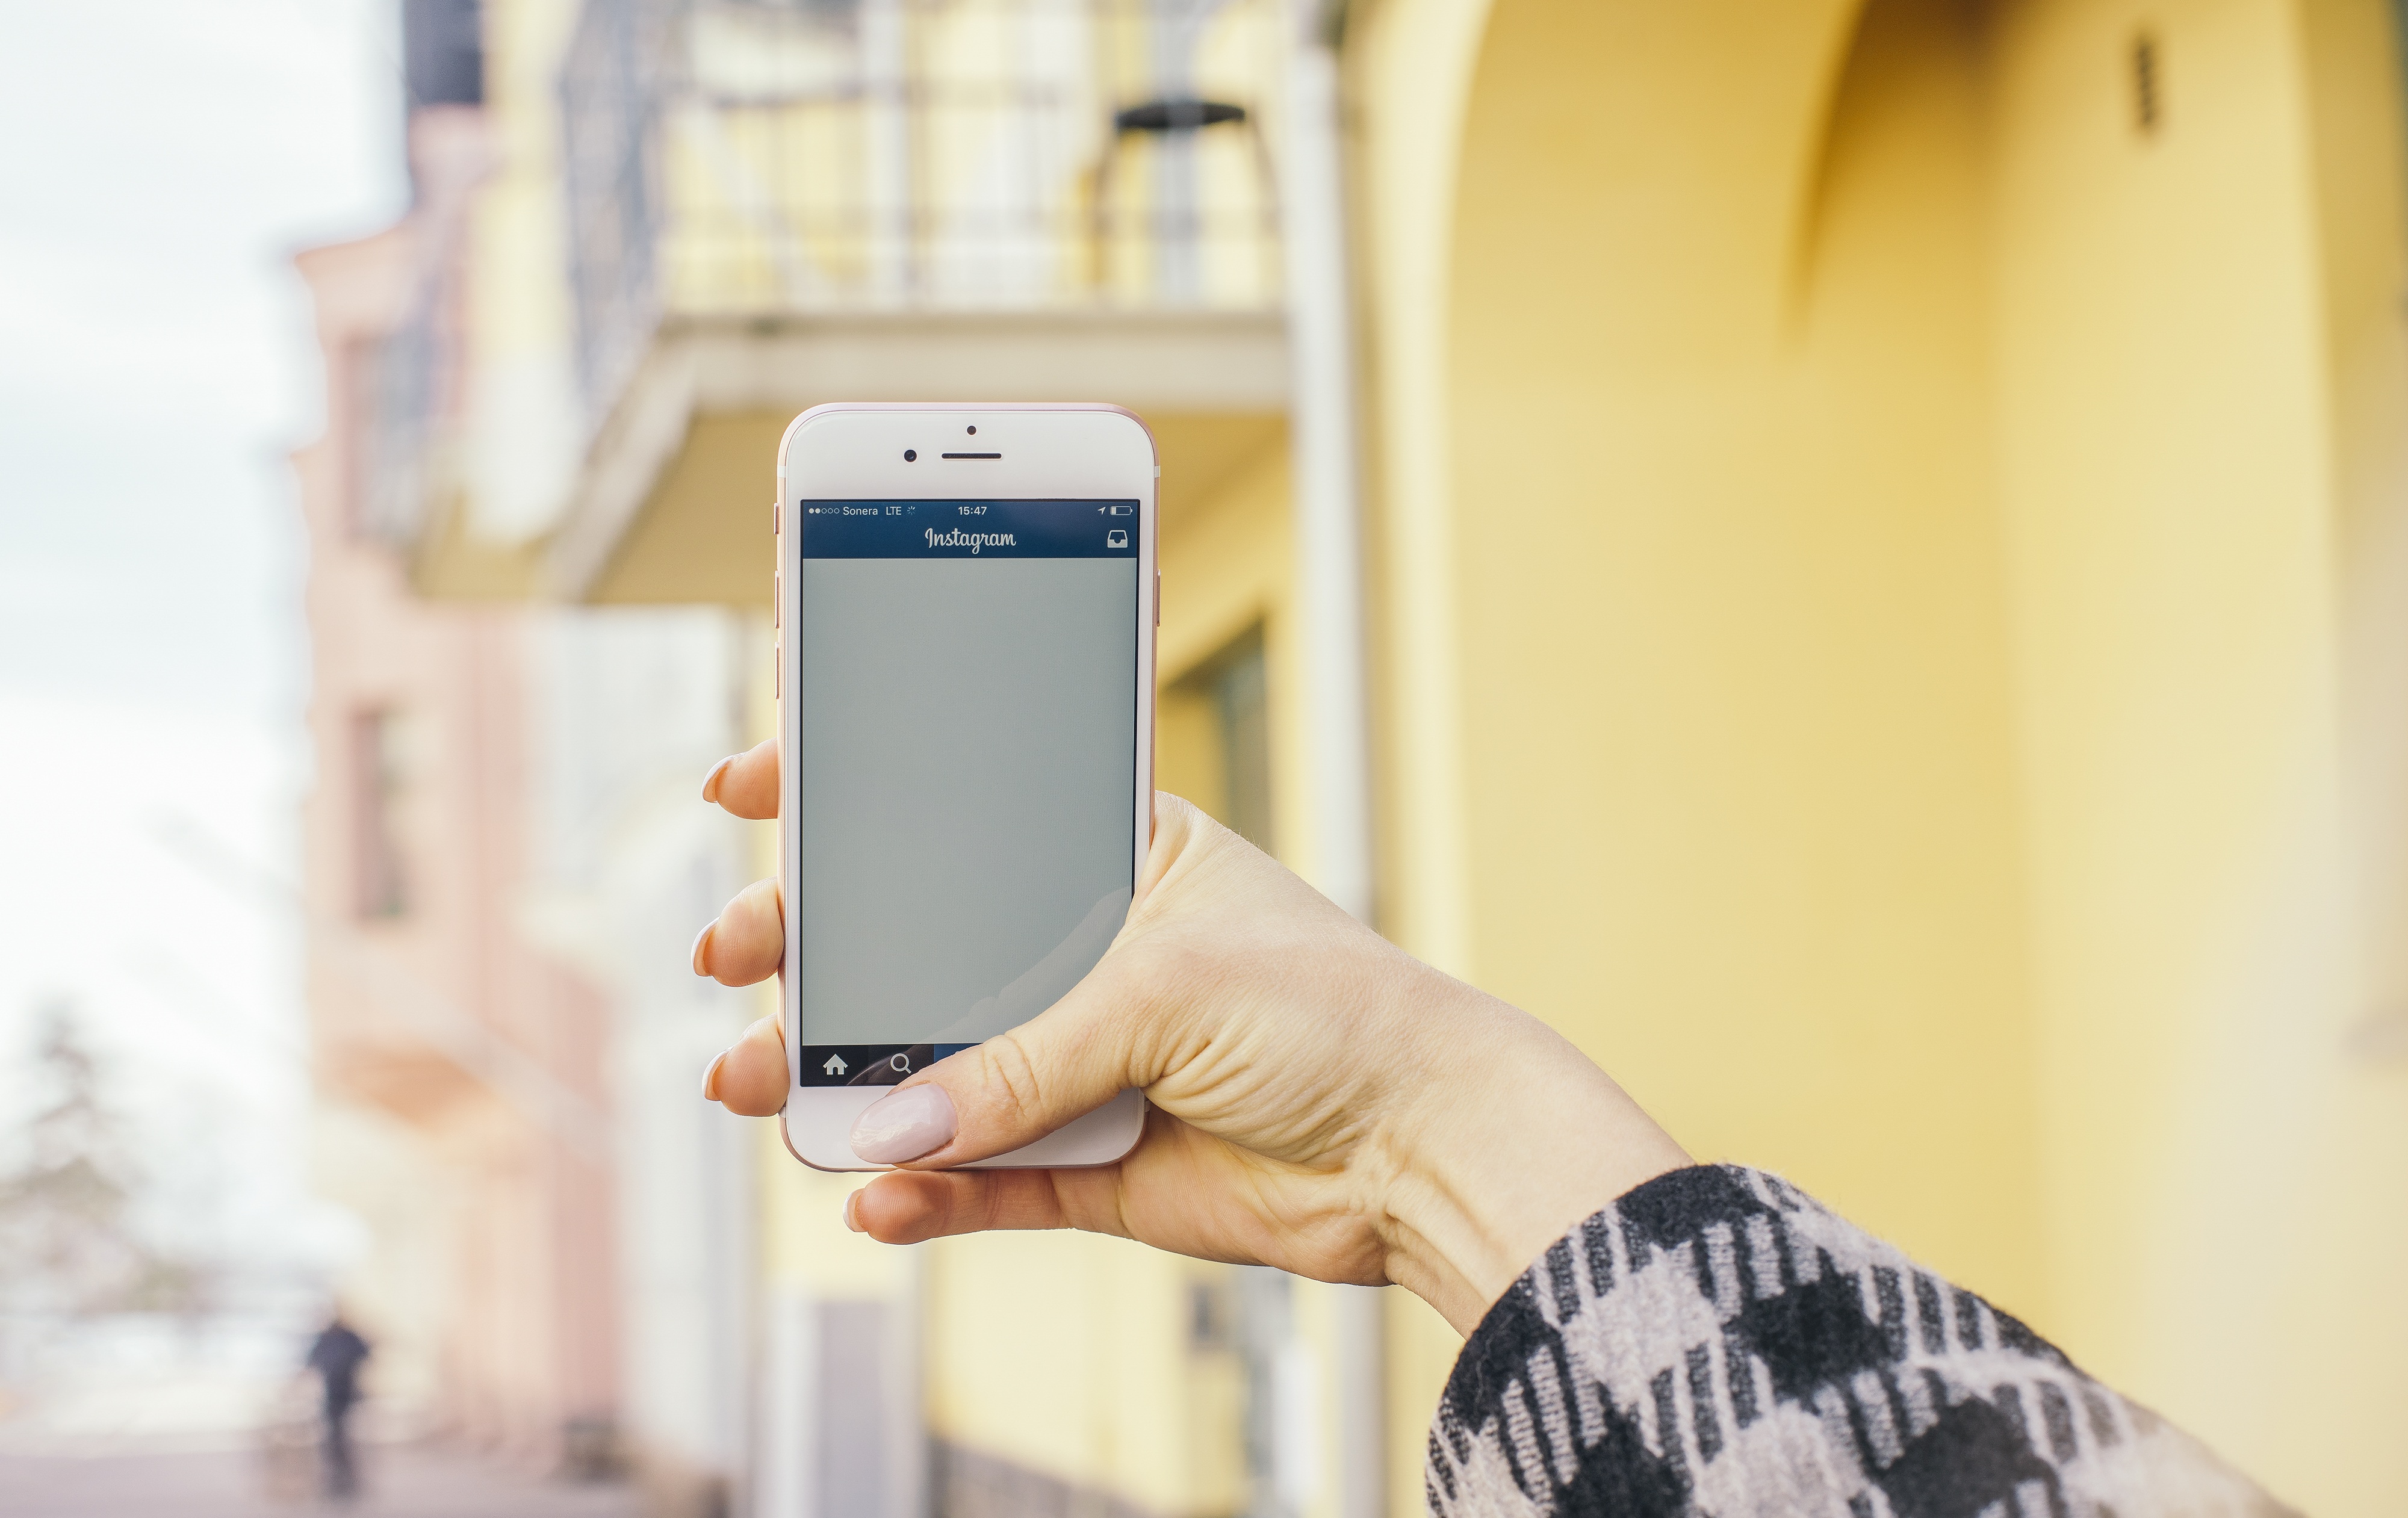
white, photography, mobile phone, gadget, brand, design, hand, portable communications device, technology